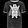
Label: T - shirt / top